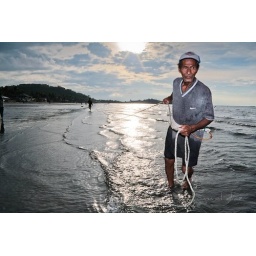
an old fisherman pulls the long stretch of net to catch fish to sell in the market